Husky Stadium

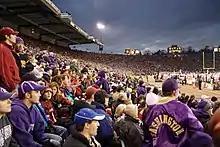
Capacity crowd in the south stands at the 100th Apple Cup in 2007

Many claim that the first audience wave originated in Husky Stadium on Halloween 1981, at the prompting of Husky band trumpeter Dave Hunter, although it is documented to have begun at the Oakland Coliseum two weeks earlier during an MLB playoff game. Contrary to Hunter's account, former Washington yell leader Robb Weller has also claimed credit for the first wave. Weller was the guest yell-king during the Huskies' homecoming football game against Stanford. His initial concept for the wave was for it to travel vertically, from the bottom of the stands to the top, within the Husky student section. When the stunt was met with limited interest, he then decided to reverse the movement of the wave to travel from top to bottom. This failed miserably, as it was necessary to turn backward to see the wave progressing downward. Weller then gave up and returned his attention to the game. However, a fan named Omar Parker sitting on the open (east) end of the stadium at the student side started yelling "sideways". Weller did not hear him, but then many students tried to initiate a "sideways" wave on their own. After a few attempts, and more yelling of "sideways" by students, Weller took notice. He instructed the crowd to stand as he ran past. He moved along the track toward the open end of the stadium, explaining to the student crowd what he would do, then ran along the track toward the closed end of the stadium, in front of the student section. The stunt caught on after a couple of tries and continued around the entire stadium, and was then repeated throughout the rest of the game and the season. Longtime UW band director Bill Bissell also claimed co-creator credit with Weller, suggesting that the wave was devised by both of them prior to the game. The following week Bill Scott (known as "Bill the Beer Man") started the wave in Husky Stadium and also at the Seattle Seahawks game in the Kingdome.